Orthodera ministralis

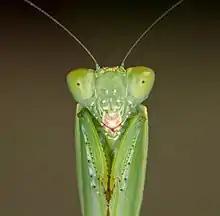
Head shot

They have a green body with their thorax being broader than their head and abdomen. Inside of their front legs have a blue to purple spot. Adult males feature wings and females only have wing buds, which cover their abdomen. Body measures up to 4 cm in length.